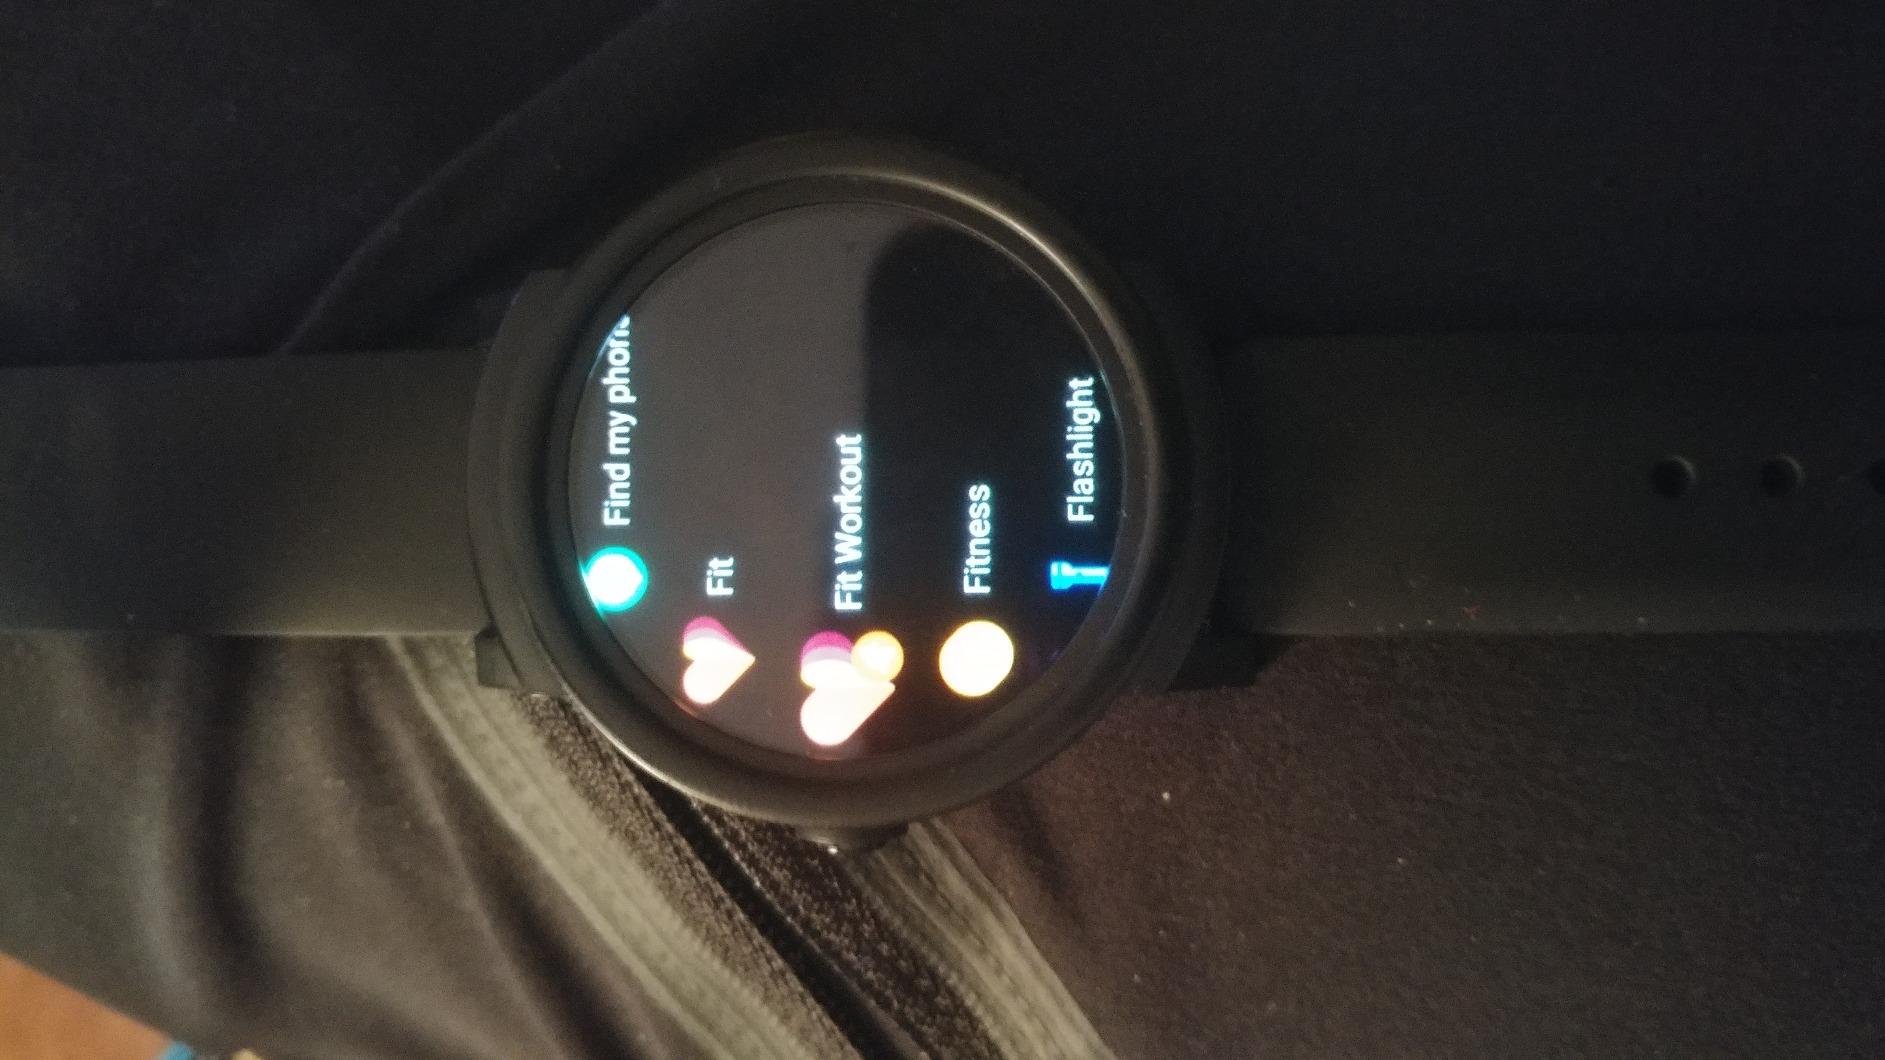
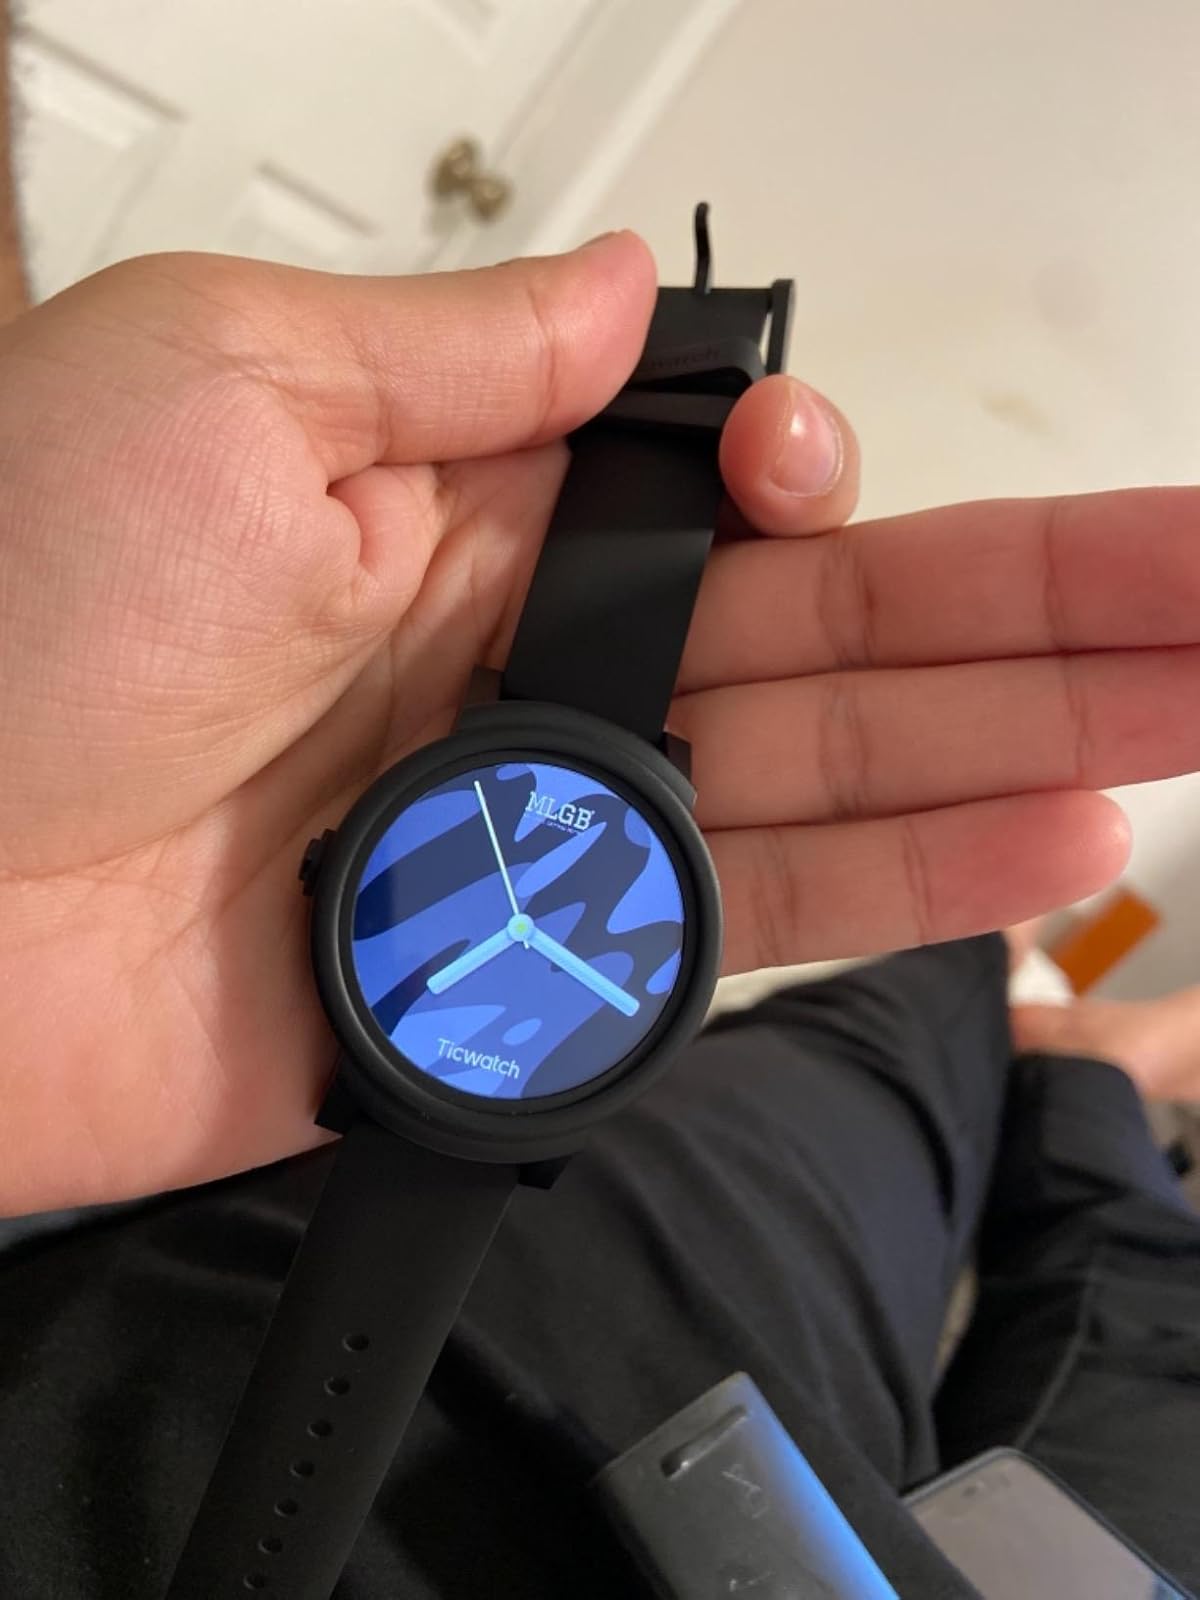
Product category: smartwatch
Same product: yes